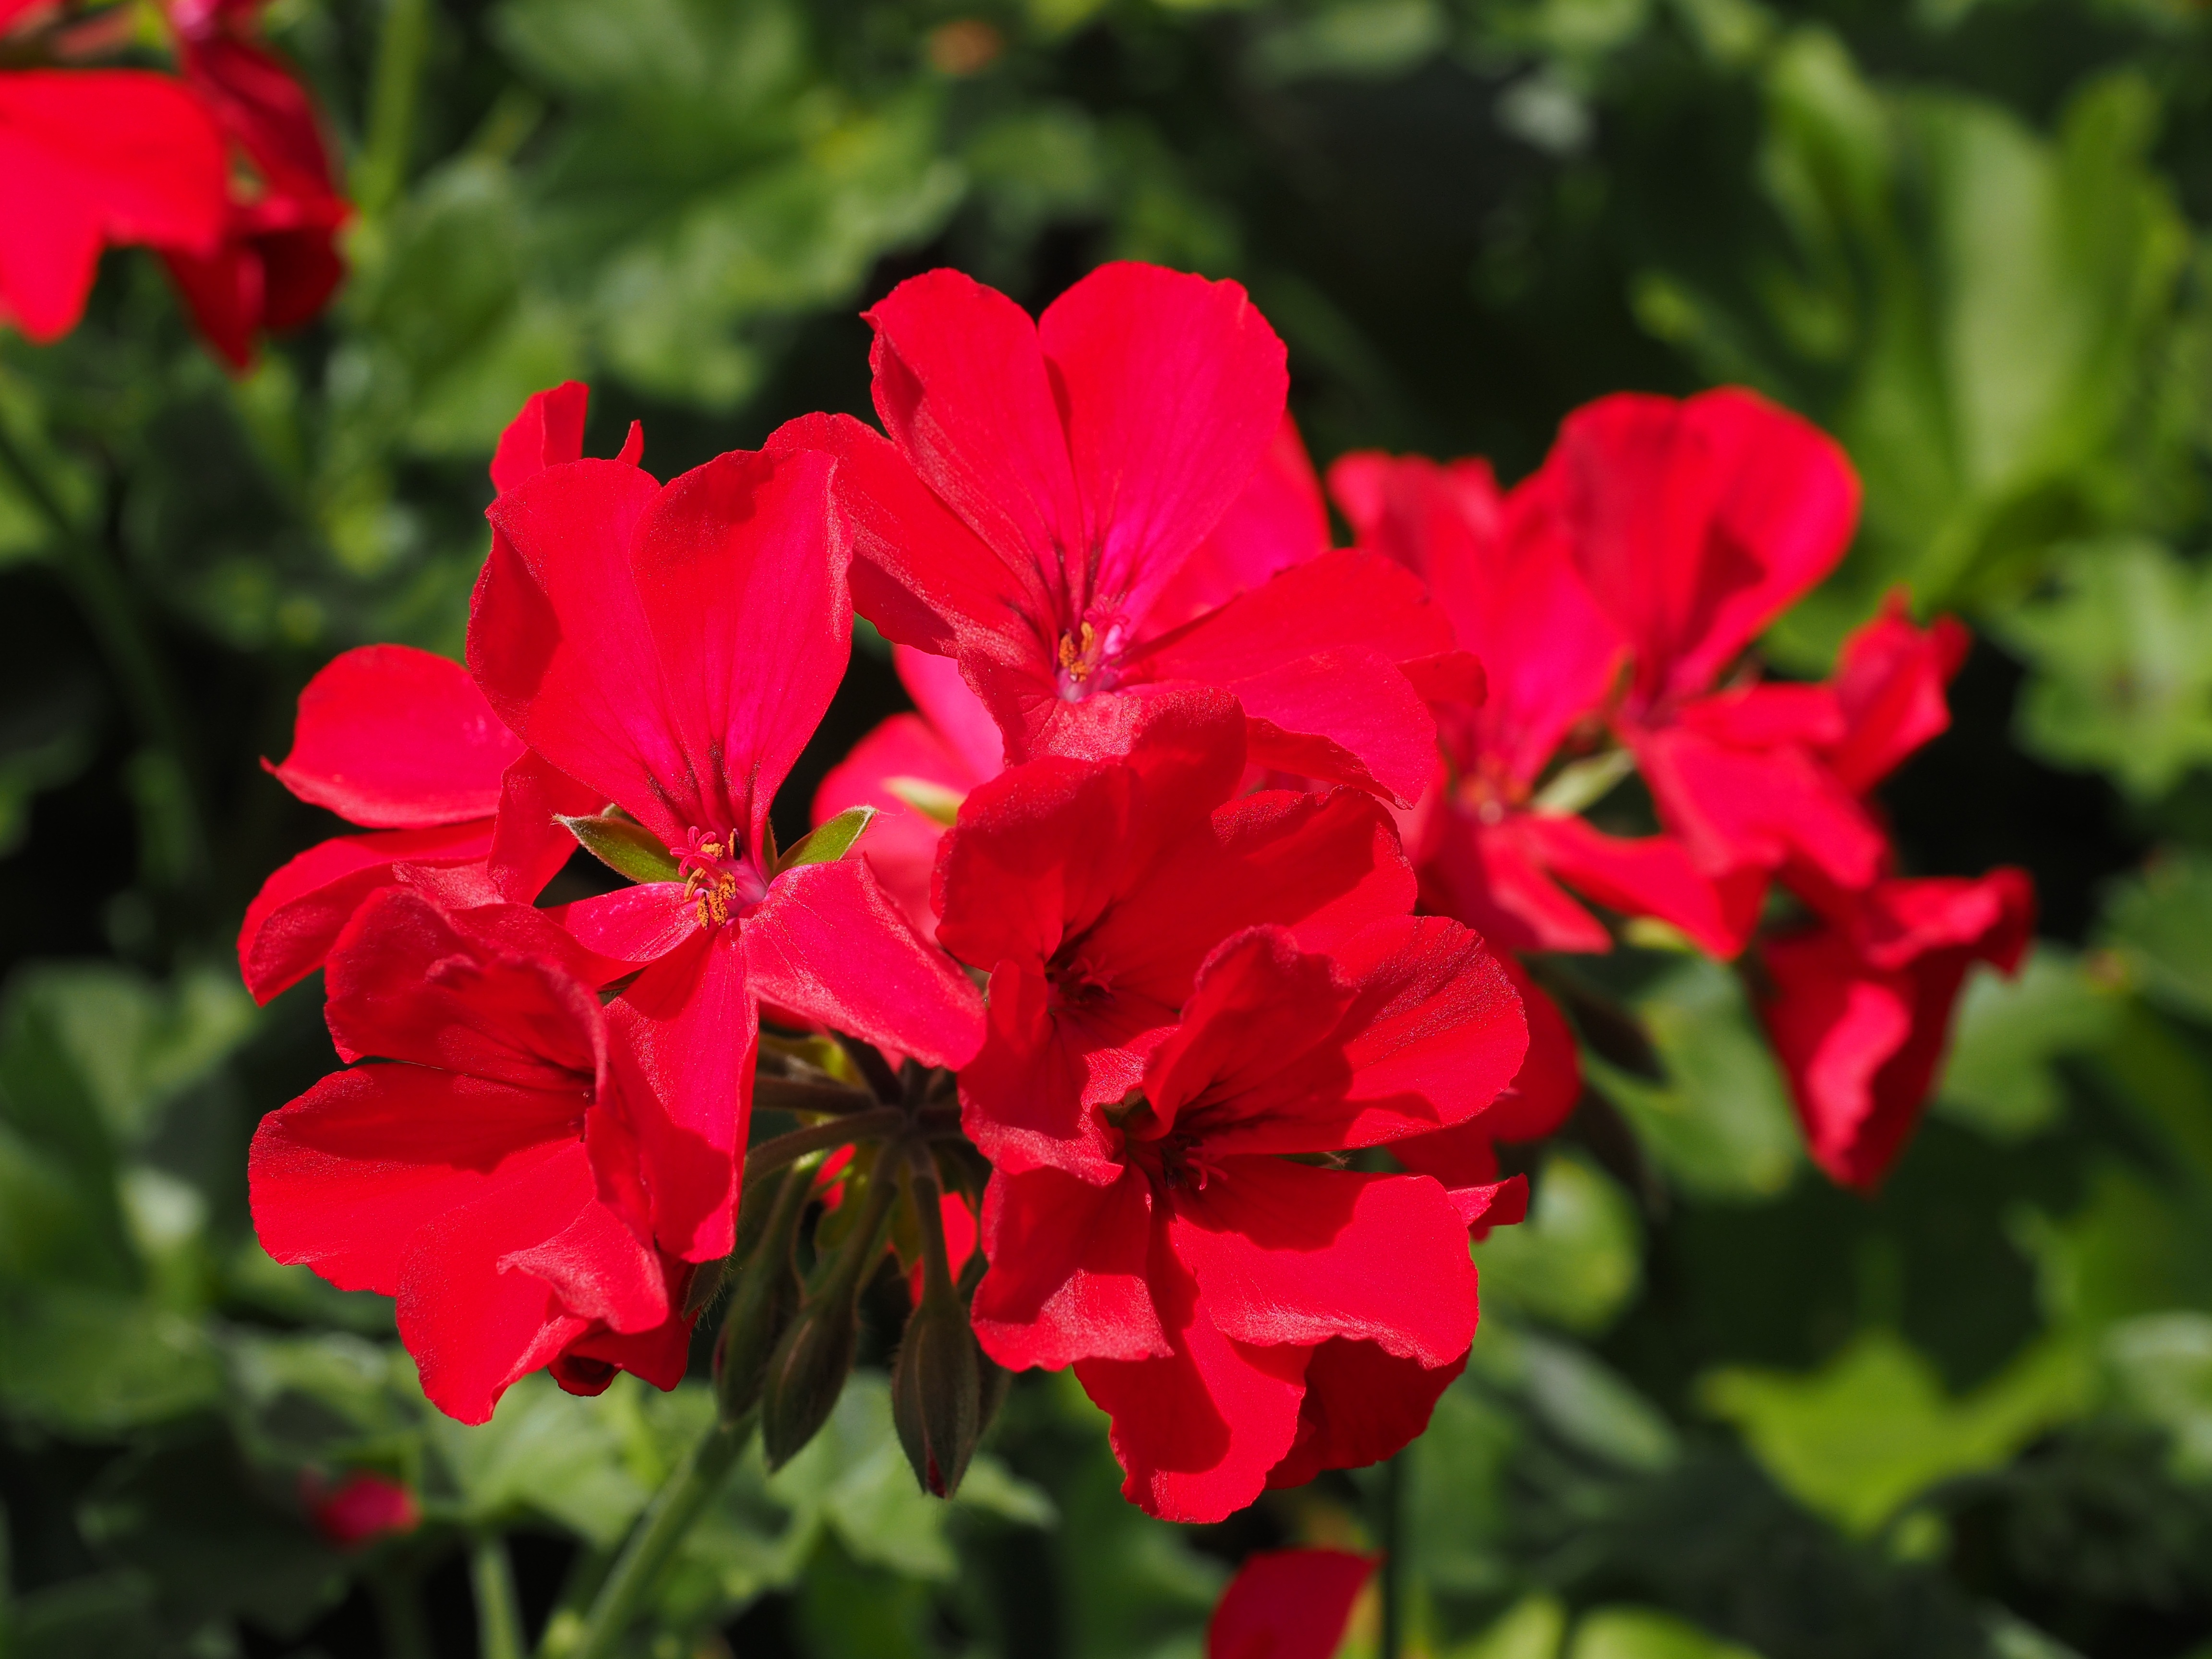
blossom, plant, flower, petal, bloom, red, botany, flora, houseplant, geranium, macro photography, flowering plant, balcony plant, red geranium, bright red, pelargonium grandiflorum, annual plant, land plant, pelargonium cucullatum, regal pelargonium, noble pelargonium